Rubik (town)

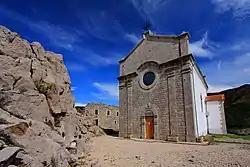
Church of Rubik

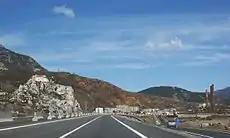
Rubik and its church seen from the Albania-Kosovo Highway A1

Rubik Monastery Church is the first building in Rubik that a traveler will notice as they drive along the Fan River. Towering over the small community of Rubik, the Franciscan monastery sits a top a white cliff as if observing the daily activities of the city. Originally established in 1166 as one of four Benedictine Conventions in the Mirdita region of present day Albania, the church represents the ascension of Jesus Christ following his 40-day return after Easter. The Benedictines of Rubik later delivered the Church to the Franciscan Order in Albania sometime around the year 1217 due to destruction of many lands and churches by Vandal Turkish Armies. Only five Franciscan conventions survived the Turkish raids of the time: that of Sebaste (Kurbin), Lezhe, Rubik, Mamli, and Bishti i Muzhlit (Durrës), which had more than 40 friars in total. The Franciscans who refused to accept the catastrophes the order had experienced established seven hospices (special housing for sheltering missionaries) the second of which was established in Rubik in the 16th century and was responsible for the populations of Fan, Kthelle, Selite, Lure, and Cidhen.